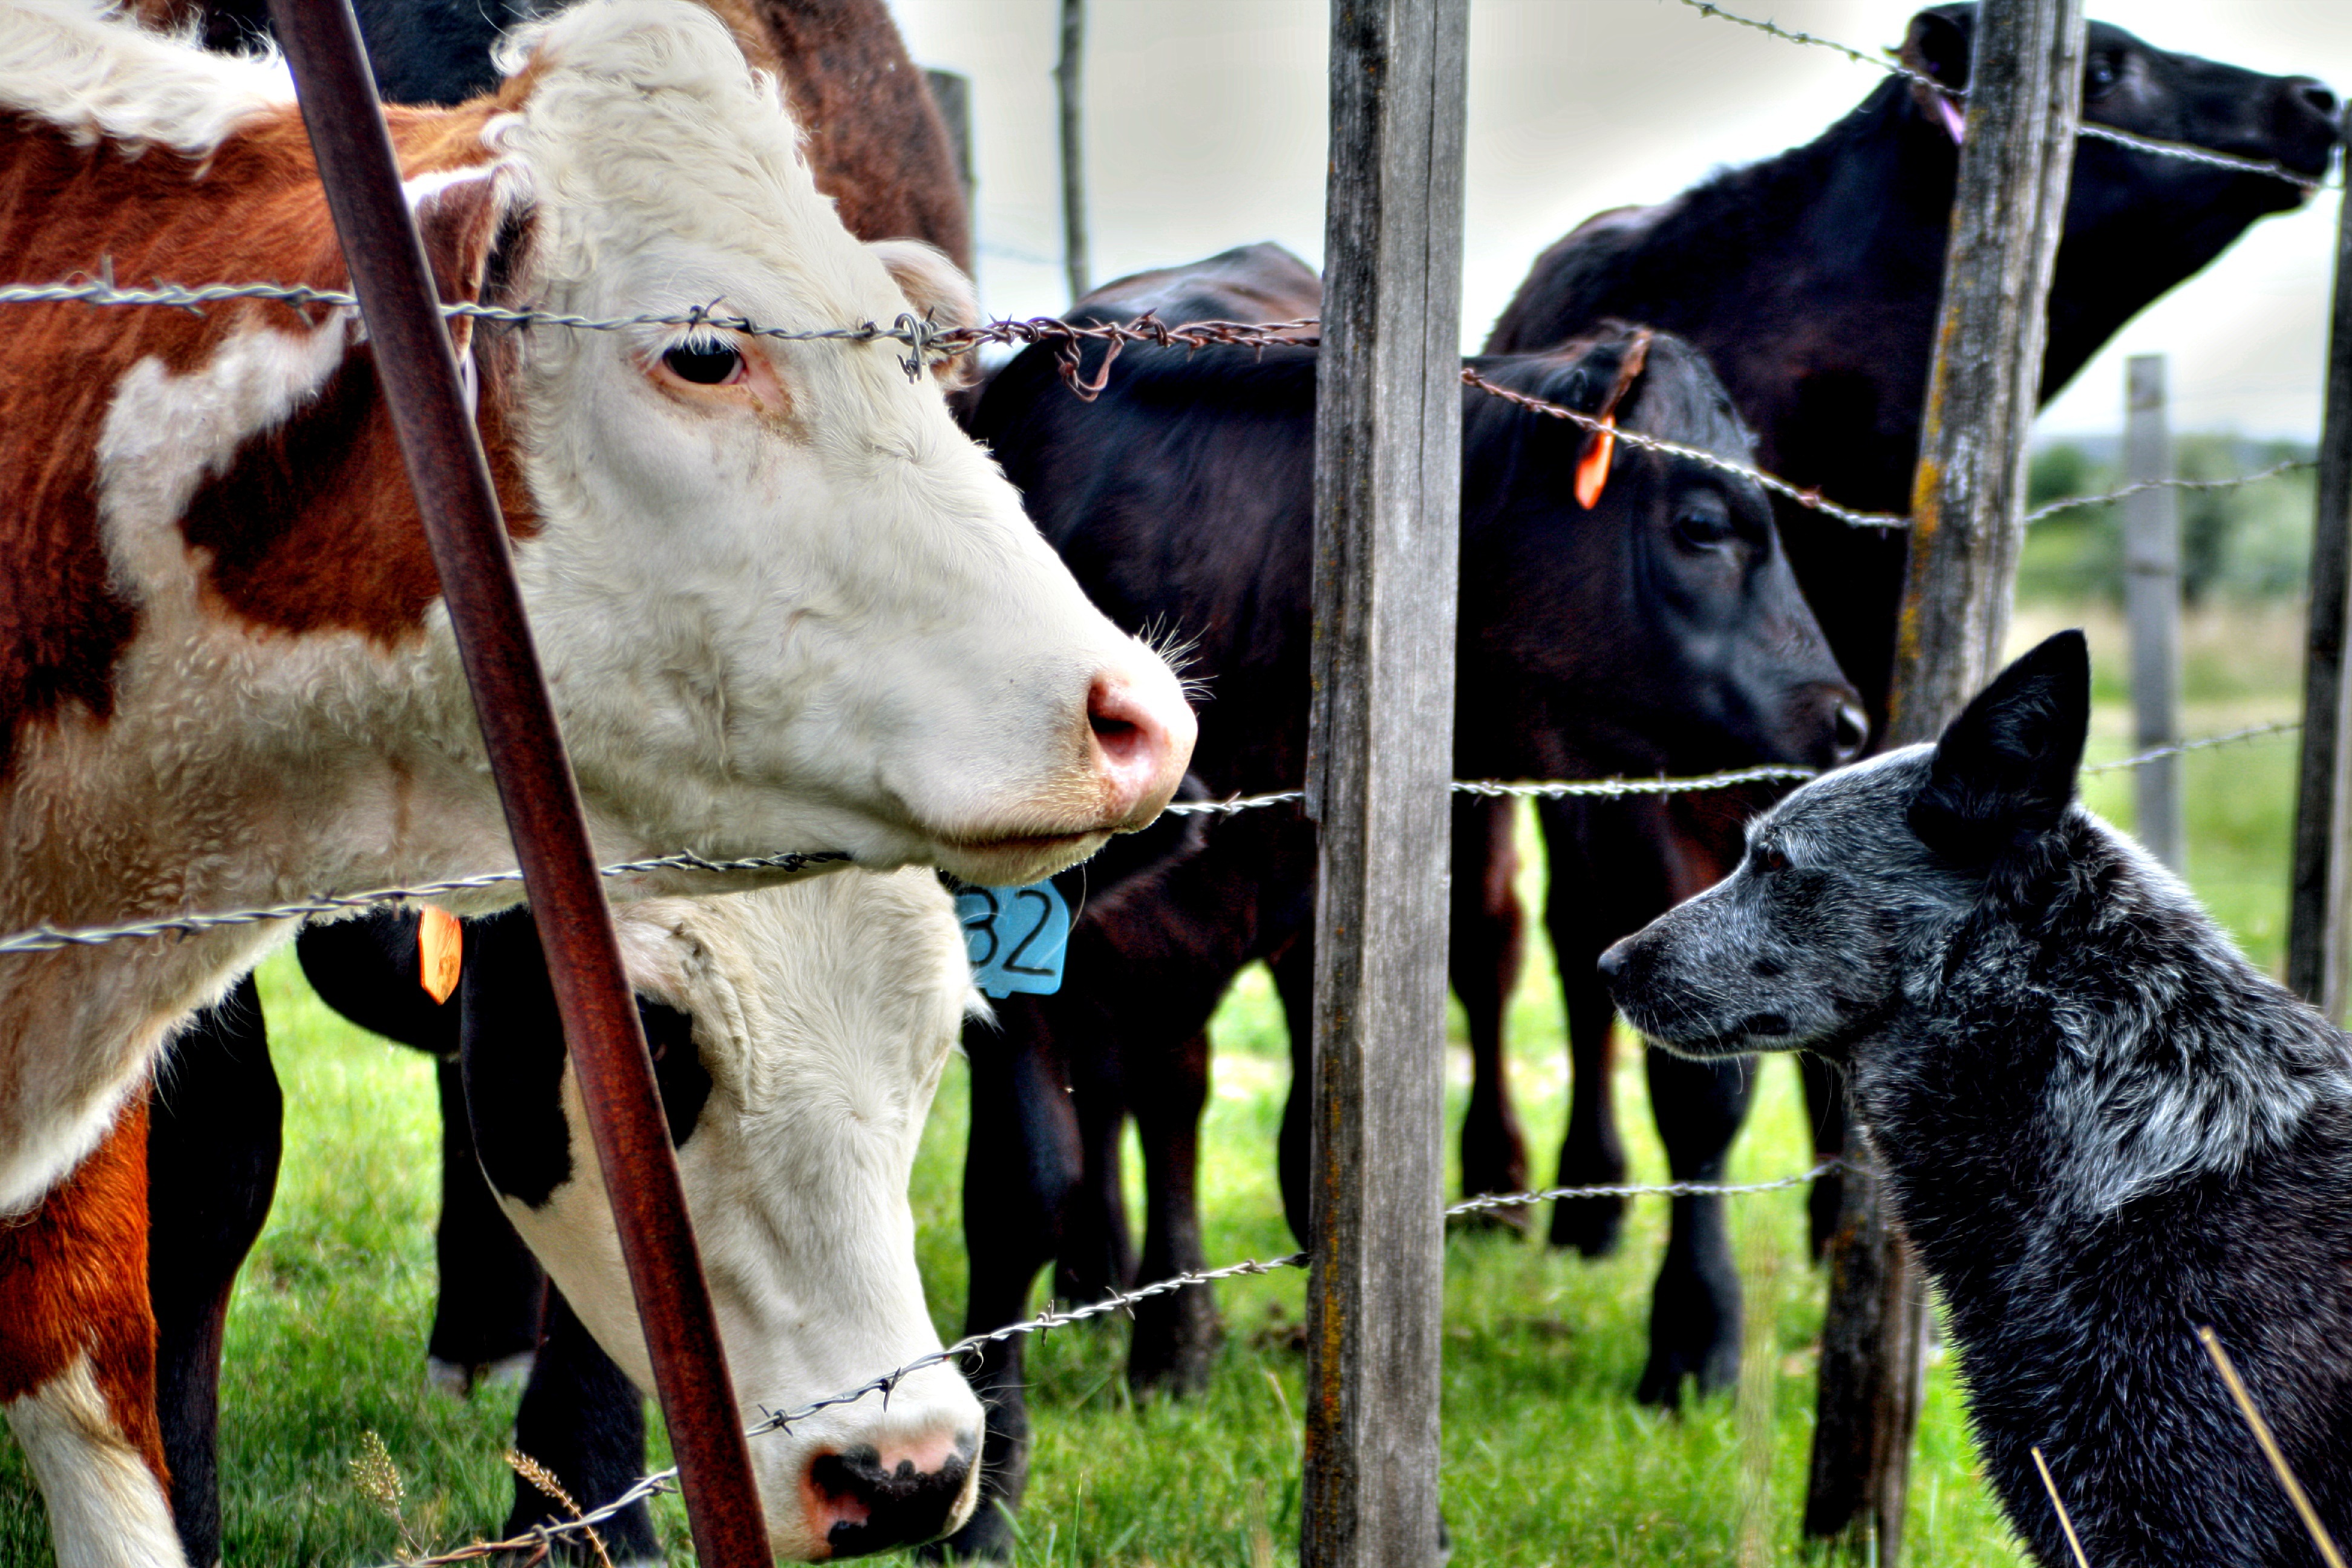
nature, fence, farm, dog, pet, pasture, mammal, cows, animals, cattle like mammal